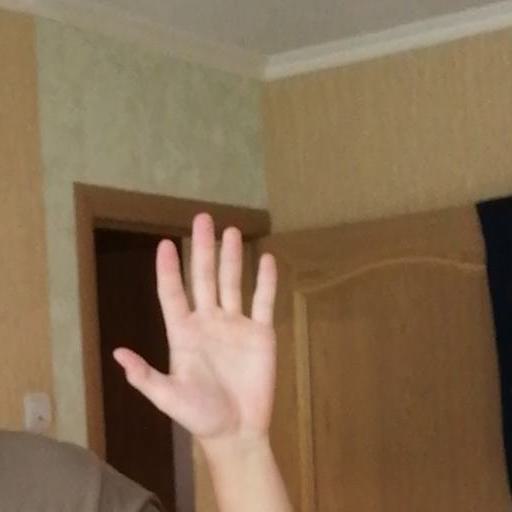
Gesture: palm